Wales Millennium Centre

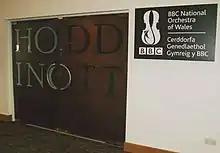
The entrance to the BBC Hoddinott Hall from within the Wales Millennium Centre

The day started with a speech from Wales Millennium Centre chairman Lord Rowe-Beddoe, who declared that the proceedings were underway. This was followed by a speech from Rhodri Morgan, the First Minister, who stressed that the new arts centre belonged to the whole nation, that it was for all of the people of Wales and not just for the elite.